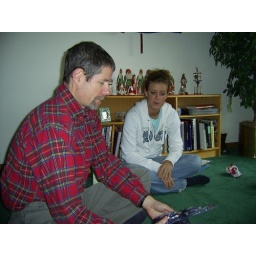
We all still have to sit on the floor around the tree to open gifts!